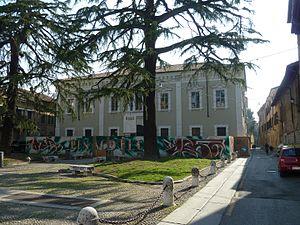
La Pinacothèque Tosio Martinengo est un musée d'art italien logé dans le Palais Martinengo da Barco, 4 place Moretto à Brescia, en Lombardie.